Eltz Castle

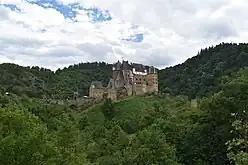
Eltz Castle along with the surrounding valley, as seen from the path leading up to the entrance

Started in 1470 by Philipp zu Eltz, the 10-story Greater Rodendorf House takes its name from the family's land holding in Lorraine. The oldest part is the flag hall with its late Gothic vaulted ceiling, which was probably originally a chapel. Construction was completed around 1520. The (so-called) Little Rodendorf house was finished in 1540, also in Late Gothic style. It contains the vaulted "banner-room". In 1472 the House of Rübenach completed the castle wing that has Late Gothic architecture. The buildings include the Rübenach Lower Hall, living room, and the bedchamber with its opulently decorated walls.